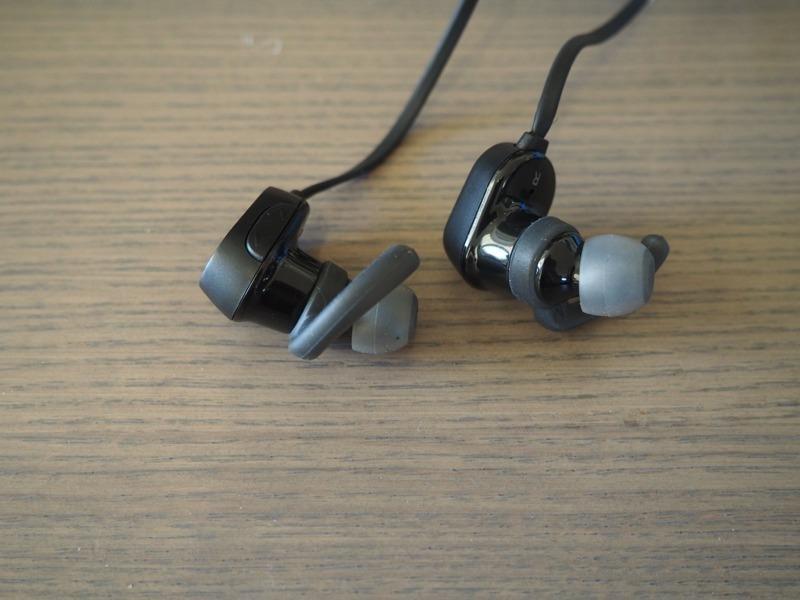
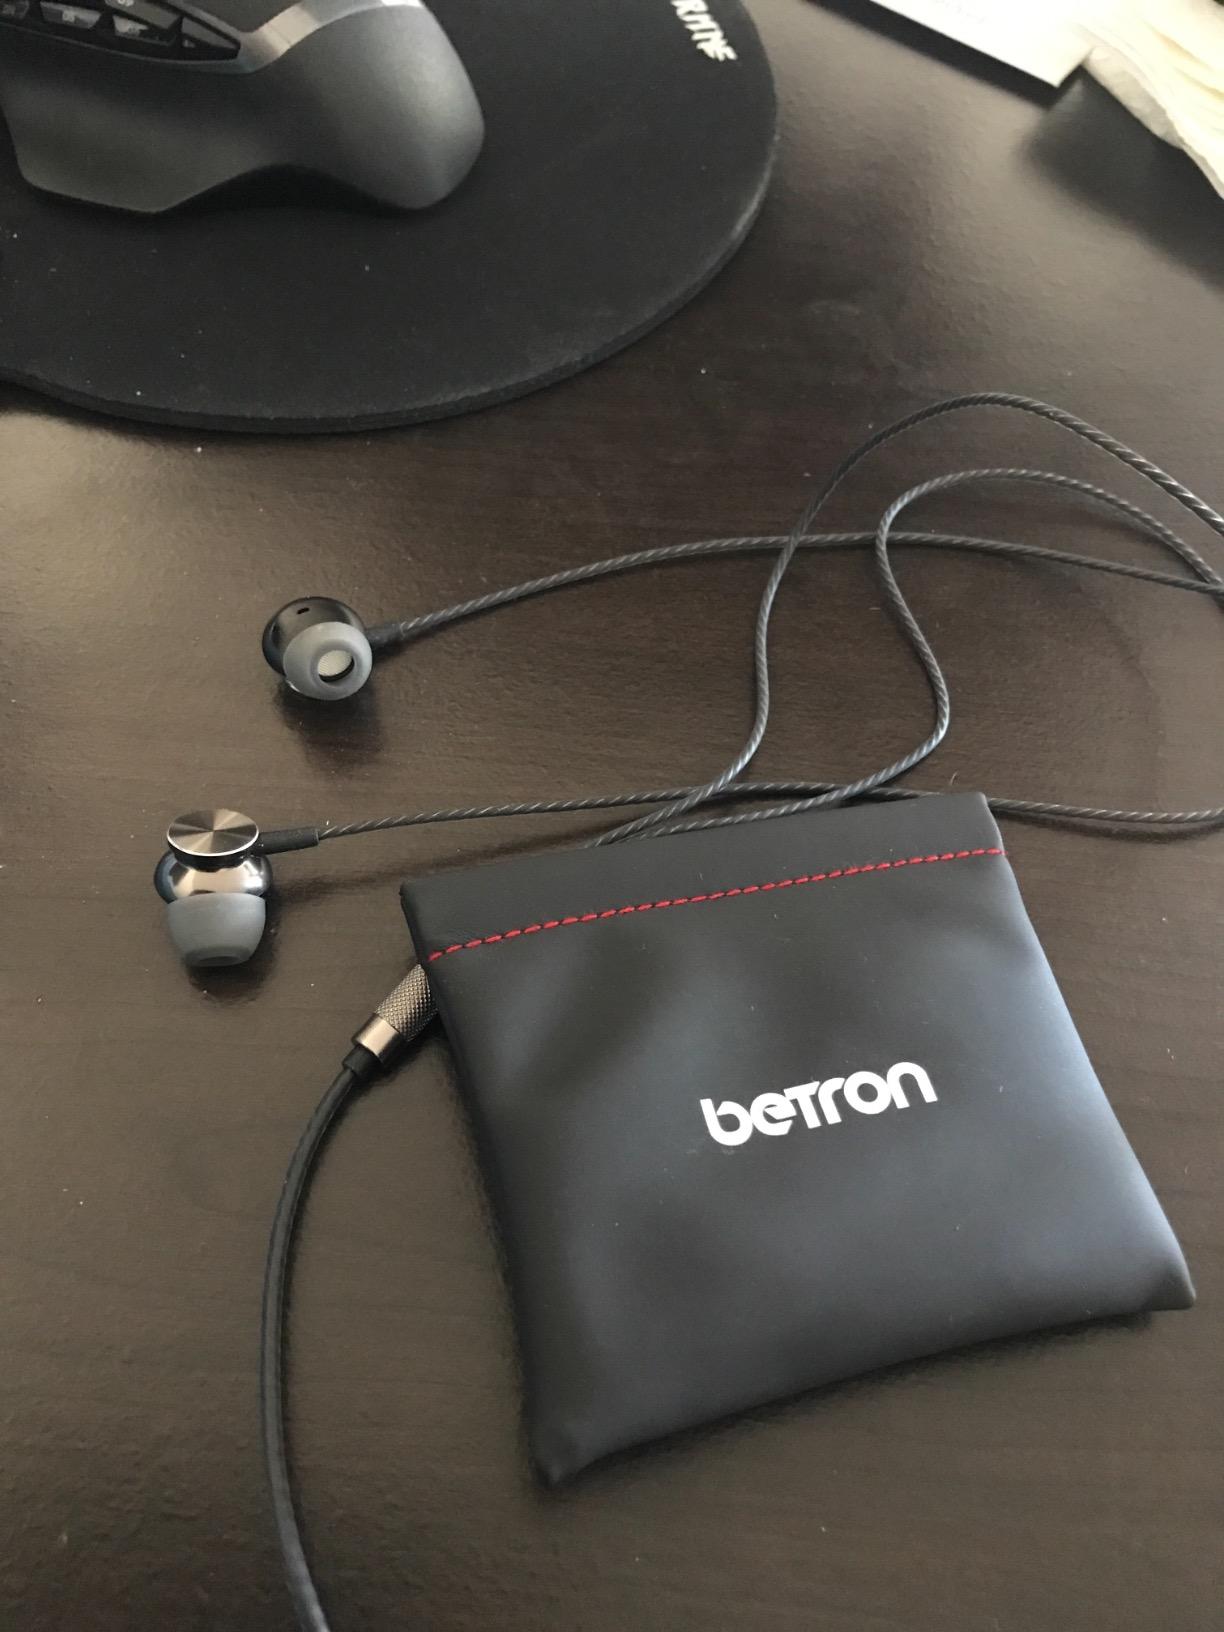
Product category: headphones
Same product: no